Federação Brasileira pelo Progresso Feminino

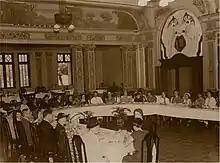
Pan-American lunch organised by the Brazilian Federation for Women's Progress.

With the goal of digging deeper into the issue and giving visibility to the League, Bertha Lutz built relationships with international feminist groups, including: the National Union of Societies for Equal Citizenship, International Woman Suffrage Alliance, Alianza Uruguaya para el Sufragio Feminino, Leslie Woman Suffrage Commission, National League of Women Voters and National American Woman Suffrage Association. In June 1922, Bertha represented Brazil at the 1st Pan-American Women's Conference. Her participation changed the course of the movement for women's political and civil rights.